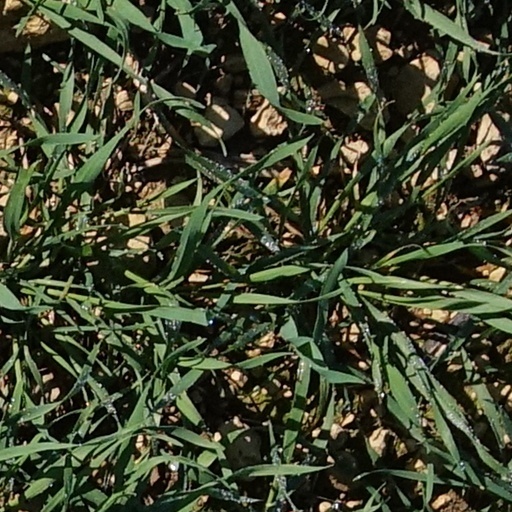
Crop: wheat